Lauren Barnes

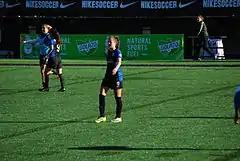
Barnes in a match against the Boston Breakers, April 2014

Barnes returned to the Reign for the 2014 season. The team set a league record unbeaten streak of 16 games during the first part of the season. During the 16 game stretch, the Reign compiled a 13–0–3 record. The Reign finished first in the regular season clinching the NWSL Shield for the first time. After defeating the Washington Spirit 2–1 in the playoff semi-finals, the Reign were defeated 2–1 by FC Kansas City during the championship final. Following the regular season, Barnes along with goalkeeper Hope Solo and fellow defender Stephanie Cox were named to the Second XI team. Barnes finished the 2014 season having started in 22 of the 23 games in which she played.